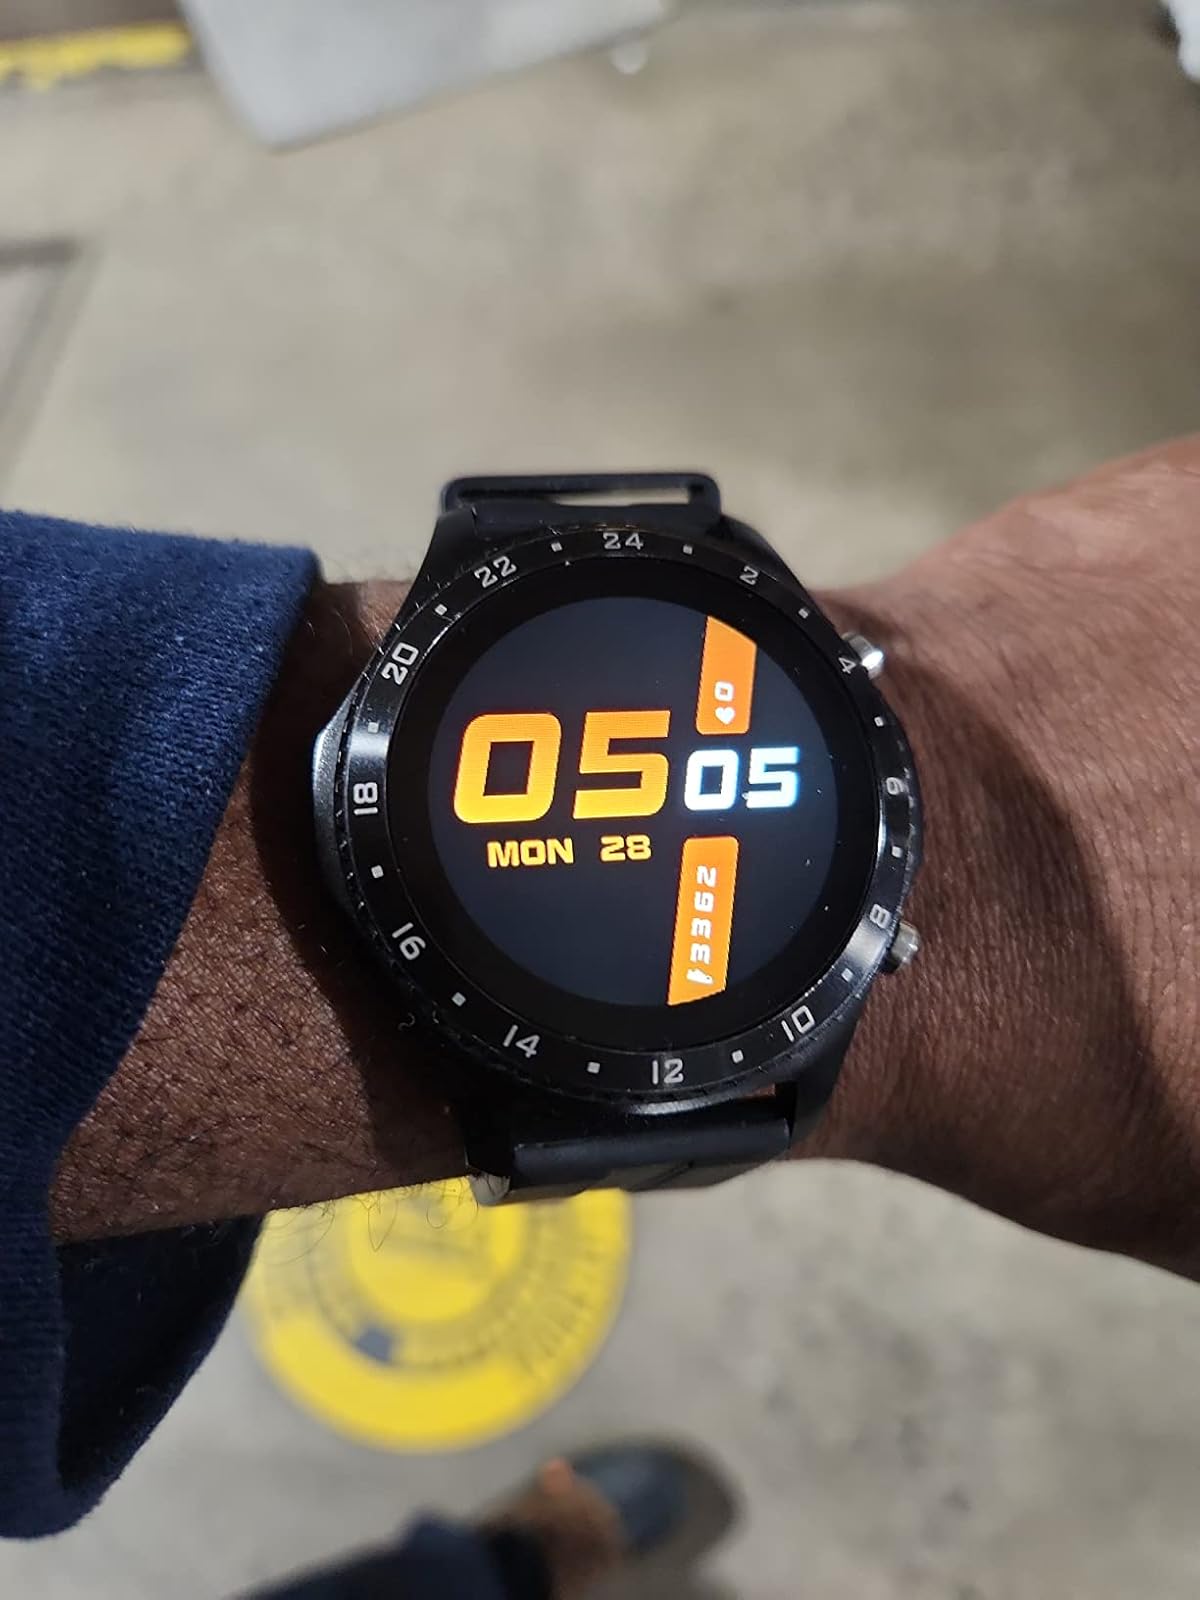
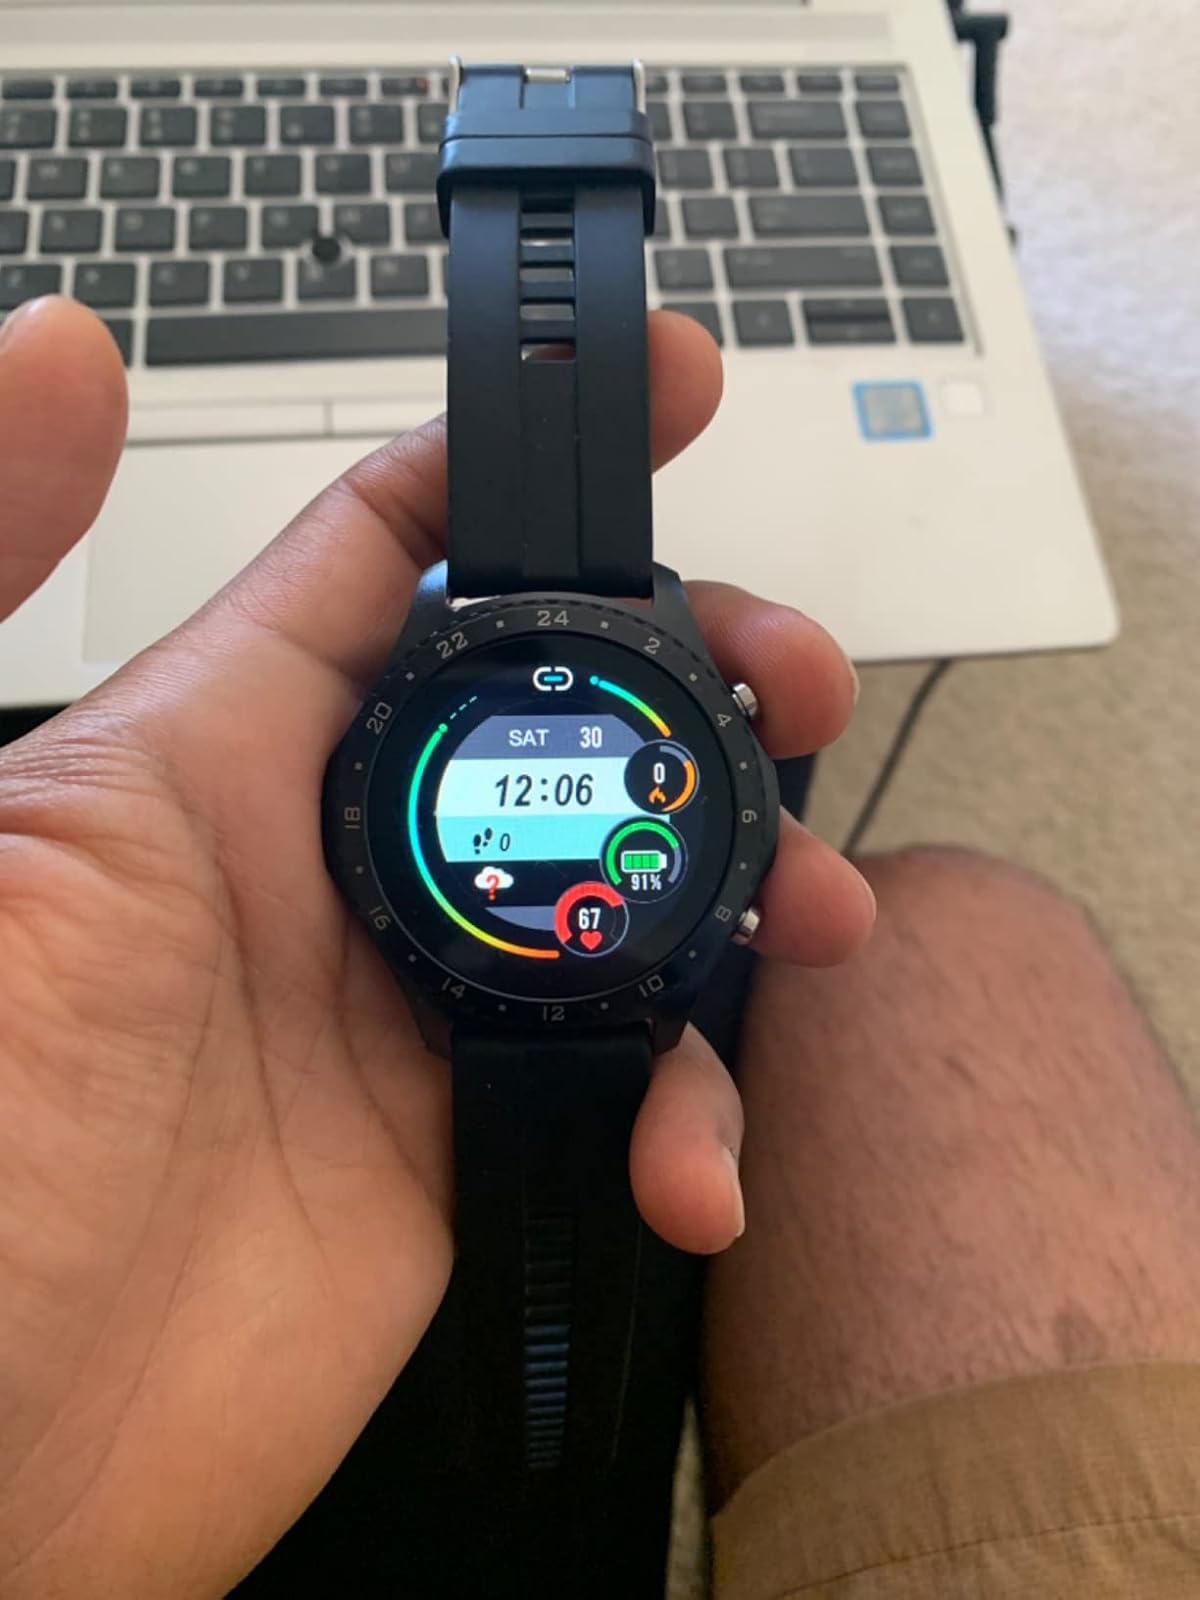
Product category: smartwatch
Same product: yes